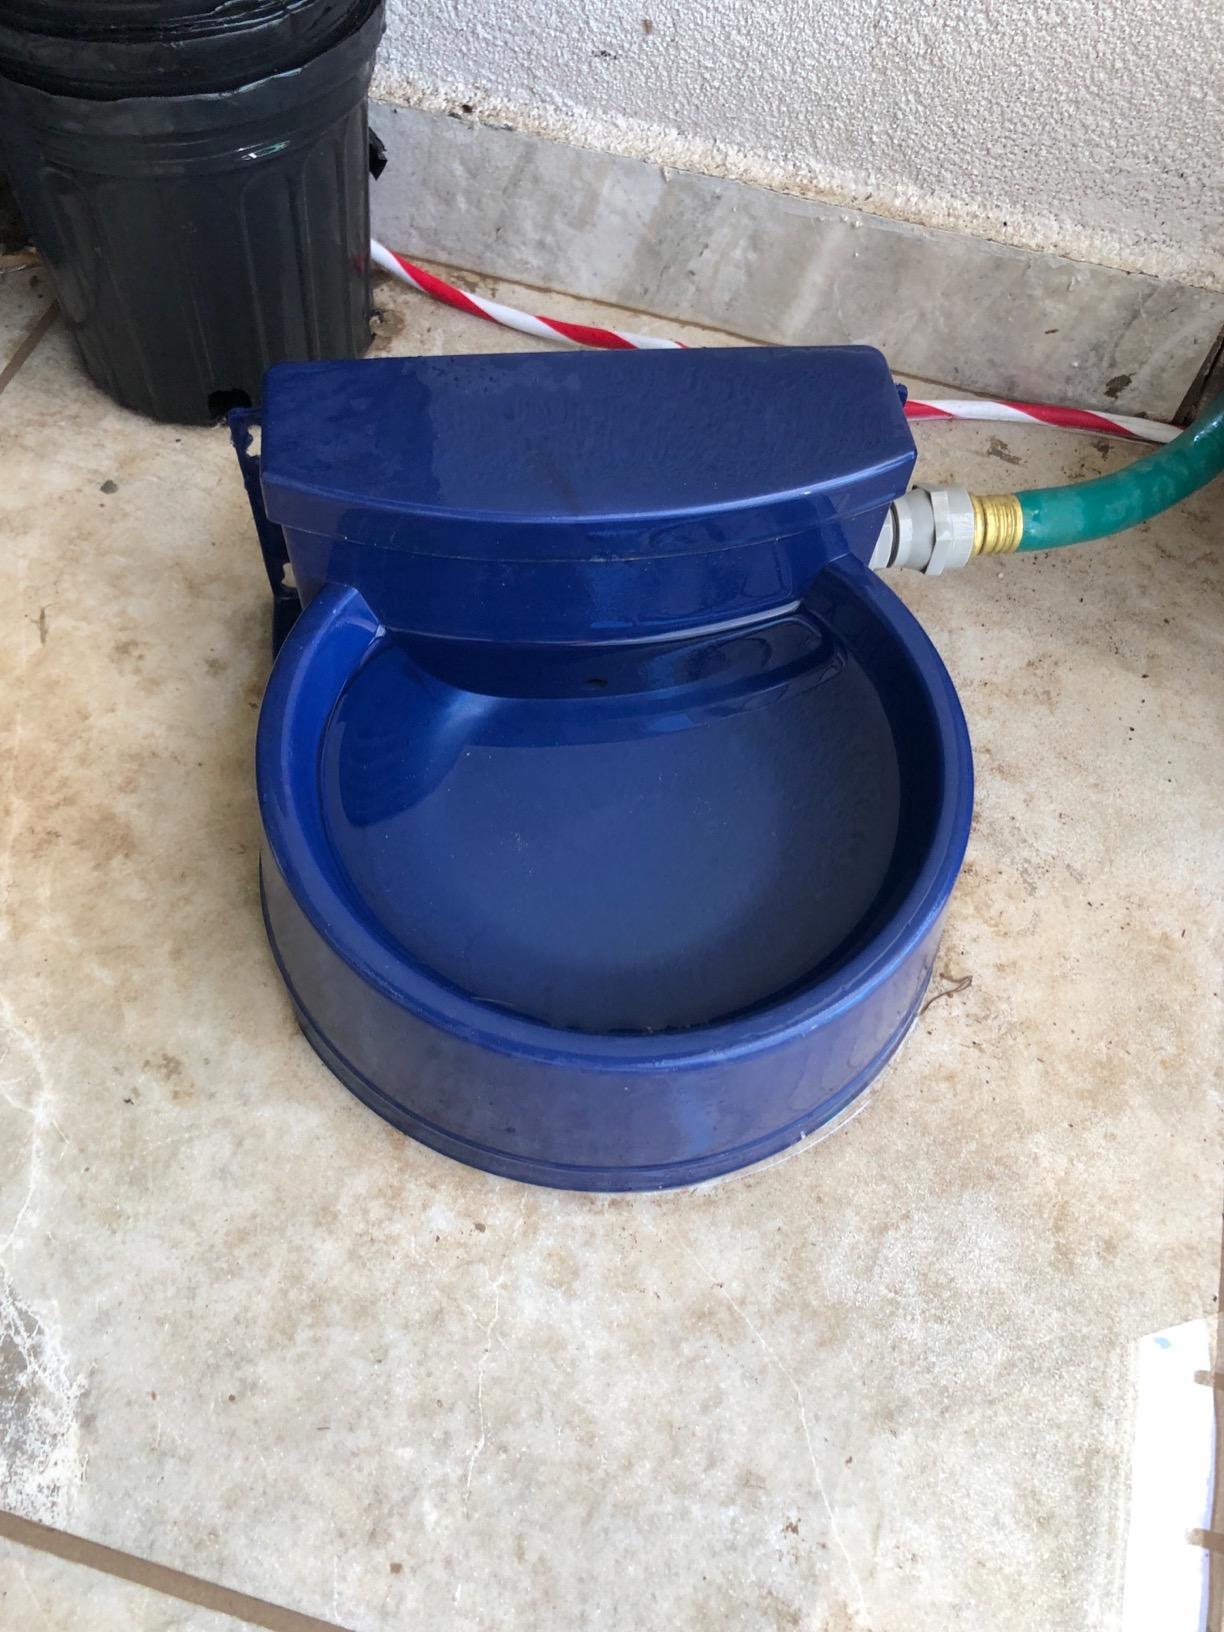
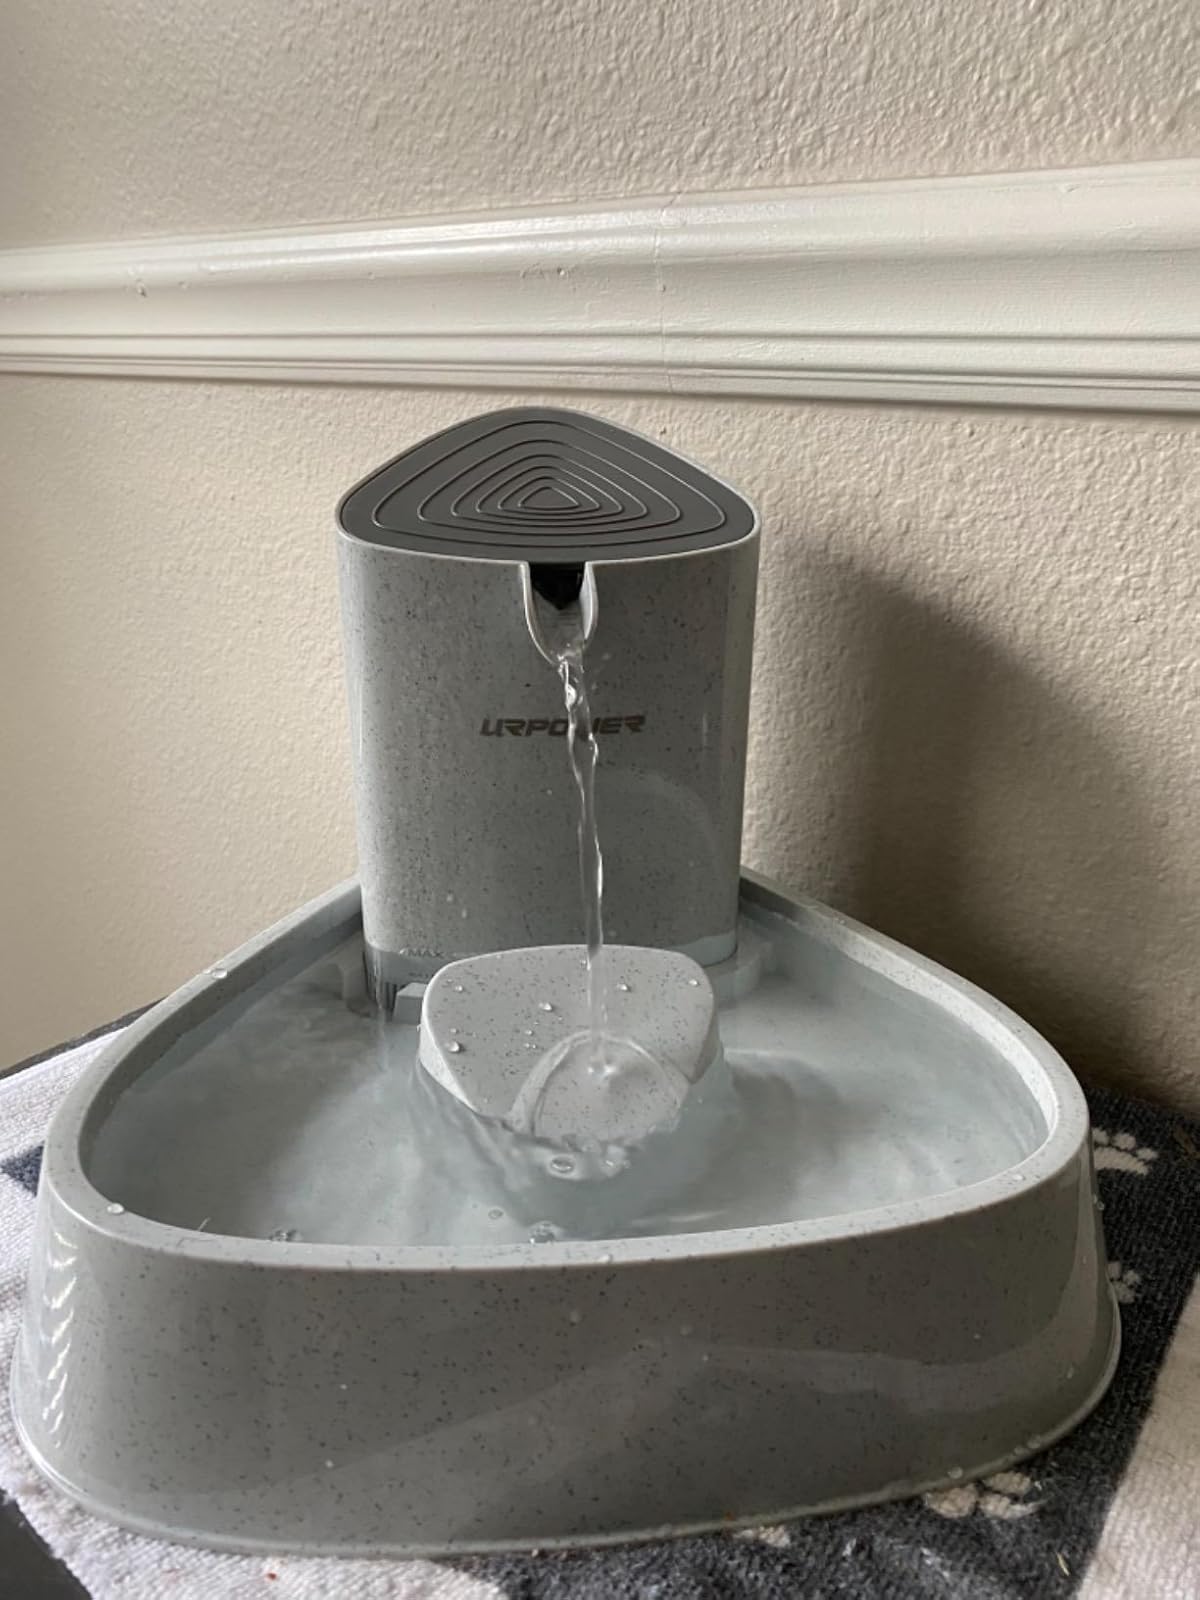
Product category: items_bowl
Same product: no